Schiehallion

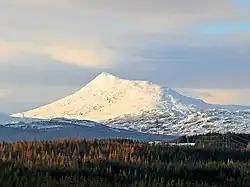
Schiehallion covered in snow

The slopes of Schiehallion have been inhabited and cultivated since the first millennium BC until approximately two hundred years ago. Schiehallion has been used for grazing sheep and stalking red deer.